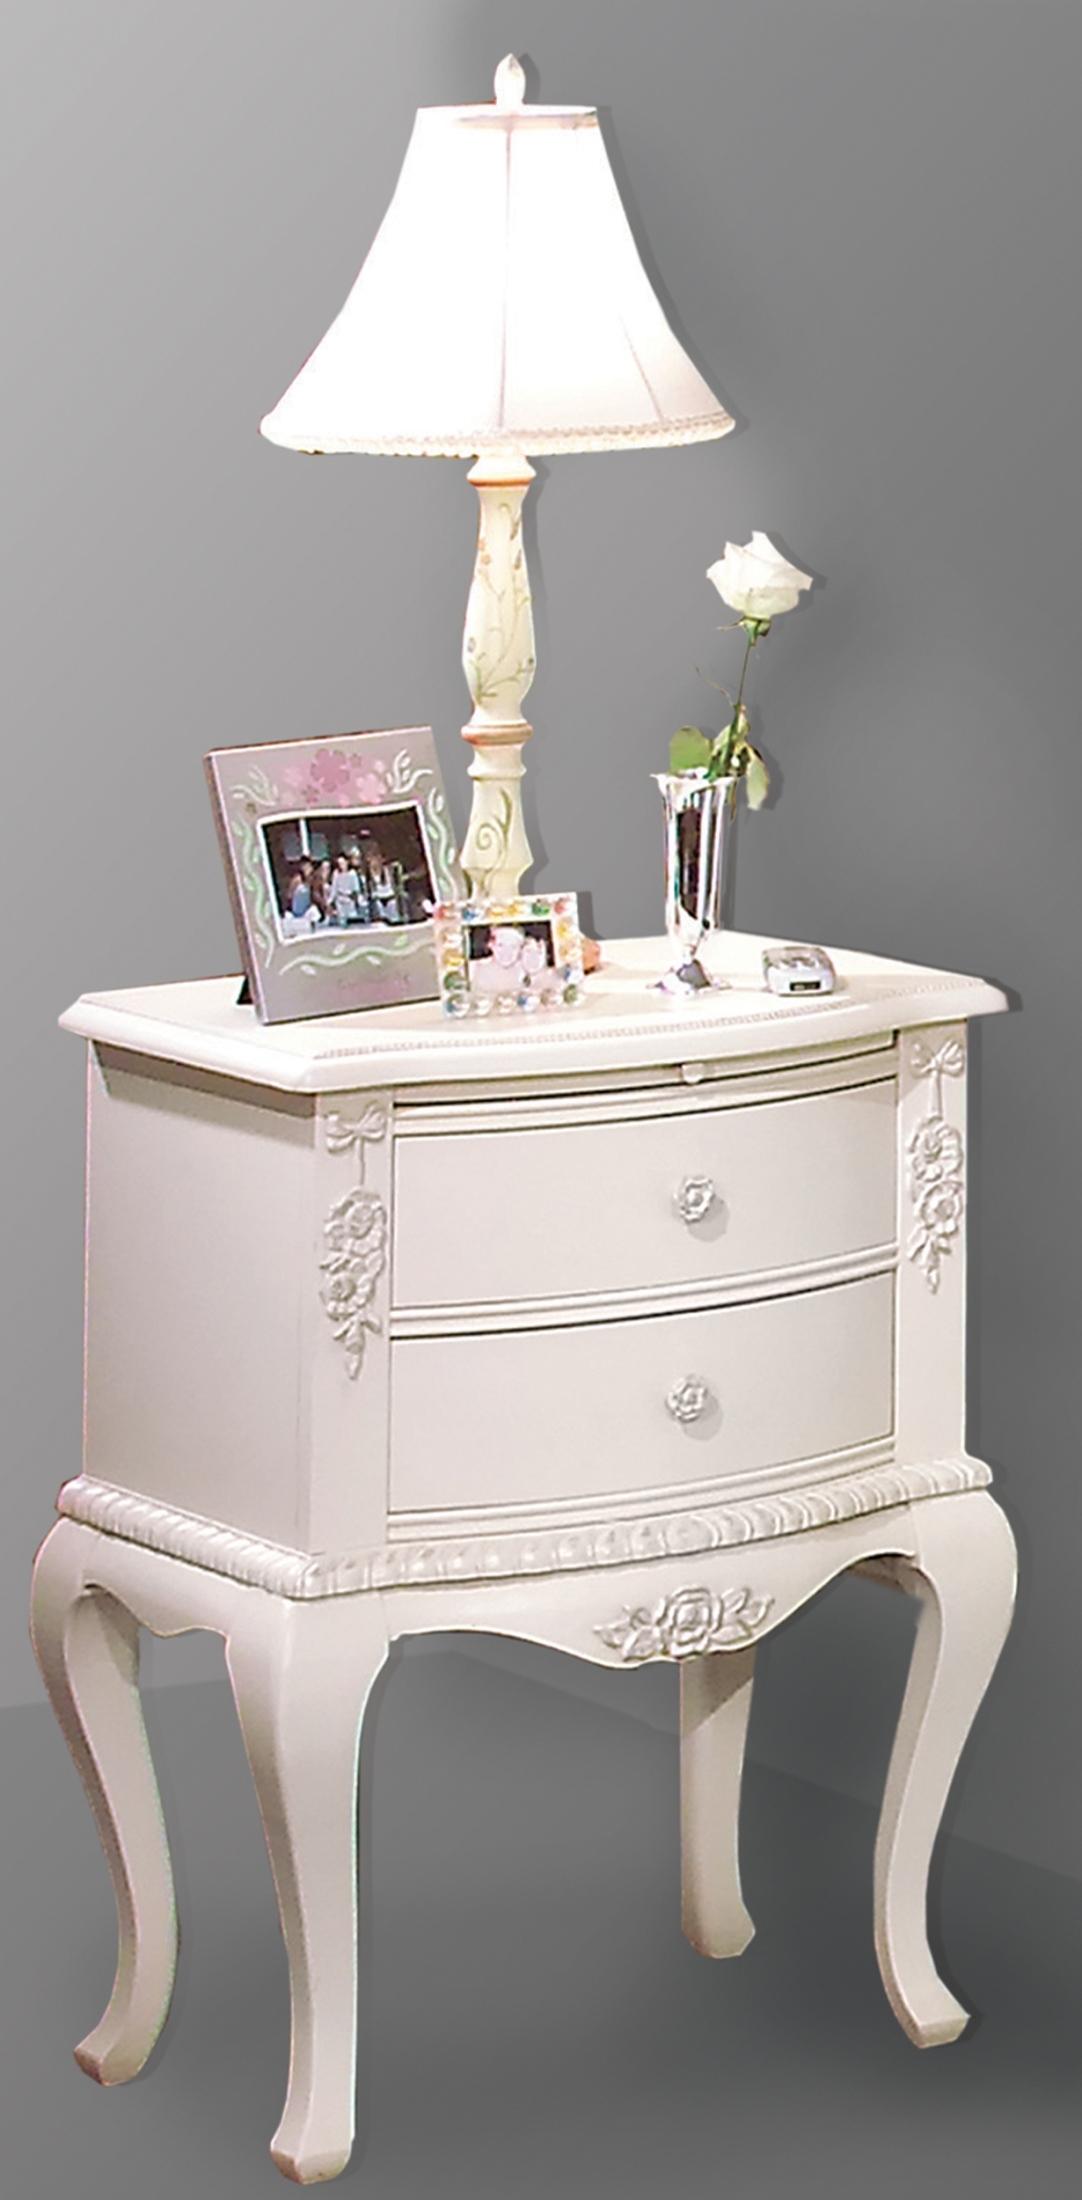
Category: Nightstands
Style: Cottage